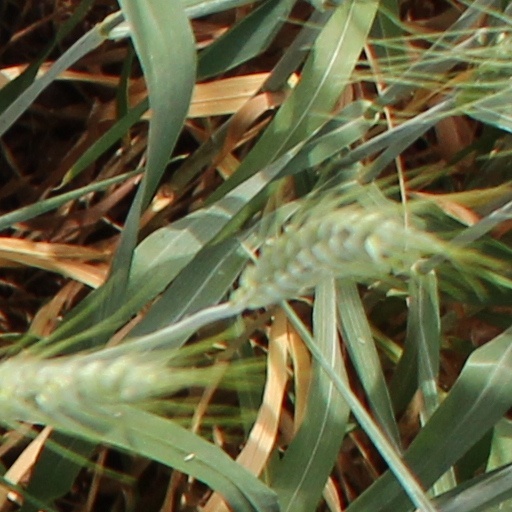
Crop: wheat